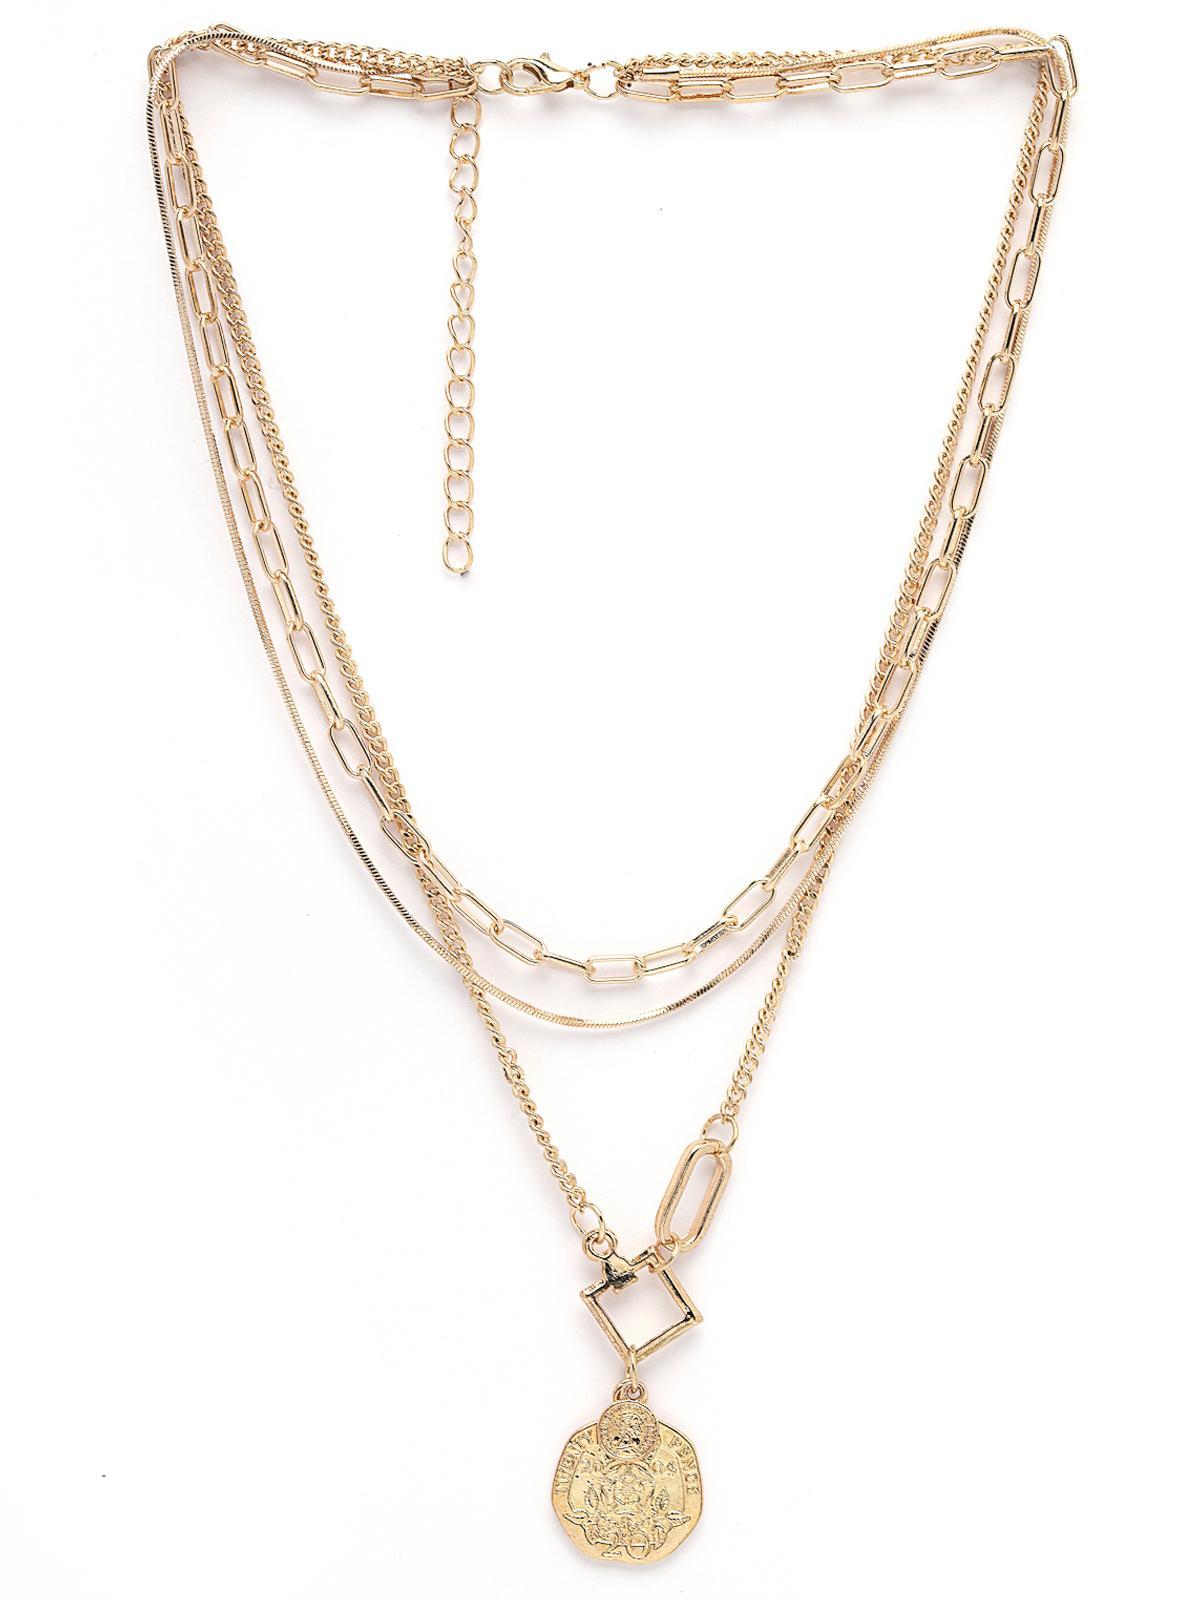
Scintillare by Sukkhi 3 Latest Stylish Multilayer Non Precious Base Metal Gold Plated Chain Pendant Necklace for Women|Birthday Gift for Girls And Women Anniversary Gift for Wife|Gifts |N106624
Type: Necklaces & Pendants
Brand: Scintillare by Sukkhi
Price: Rs. 290
 Upgrade your style with Scintillare by Sukkhi's 3 Latest Stylish Multilayer Non-Precious Base Metal Gold Plated Chain Pendant Necklace. Ideal for women and girls, it's a perfect birthday or anniversary gift. The latest design showcases three layers of gold-plated allure, adding a touch of contemporary elegance to any outfit. Elevate your look with this stunning necklace, a stylish and chic addition to your collection. Scintillare by Sukkhi offers a thoughtfully crafted choice from their Gifts Collection, ensuring every occasion is celebrated with grace and enduring style.Disclaimer:There may be slight variation in shade and colour due to photographic effects and monitor settings
Included: 1 Necklace